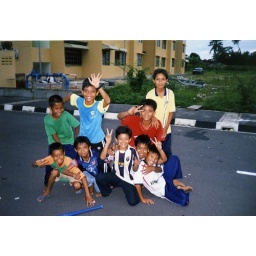
boys playing in the street